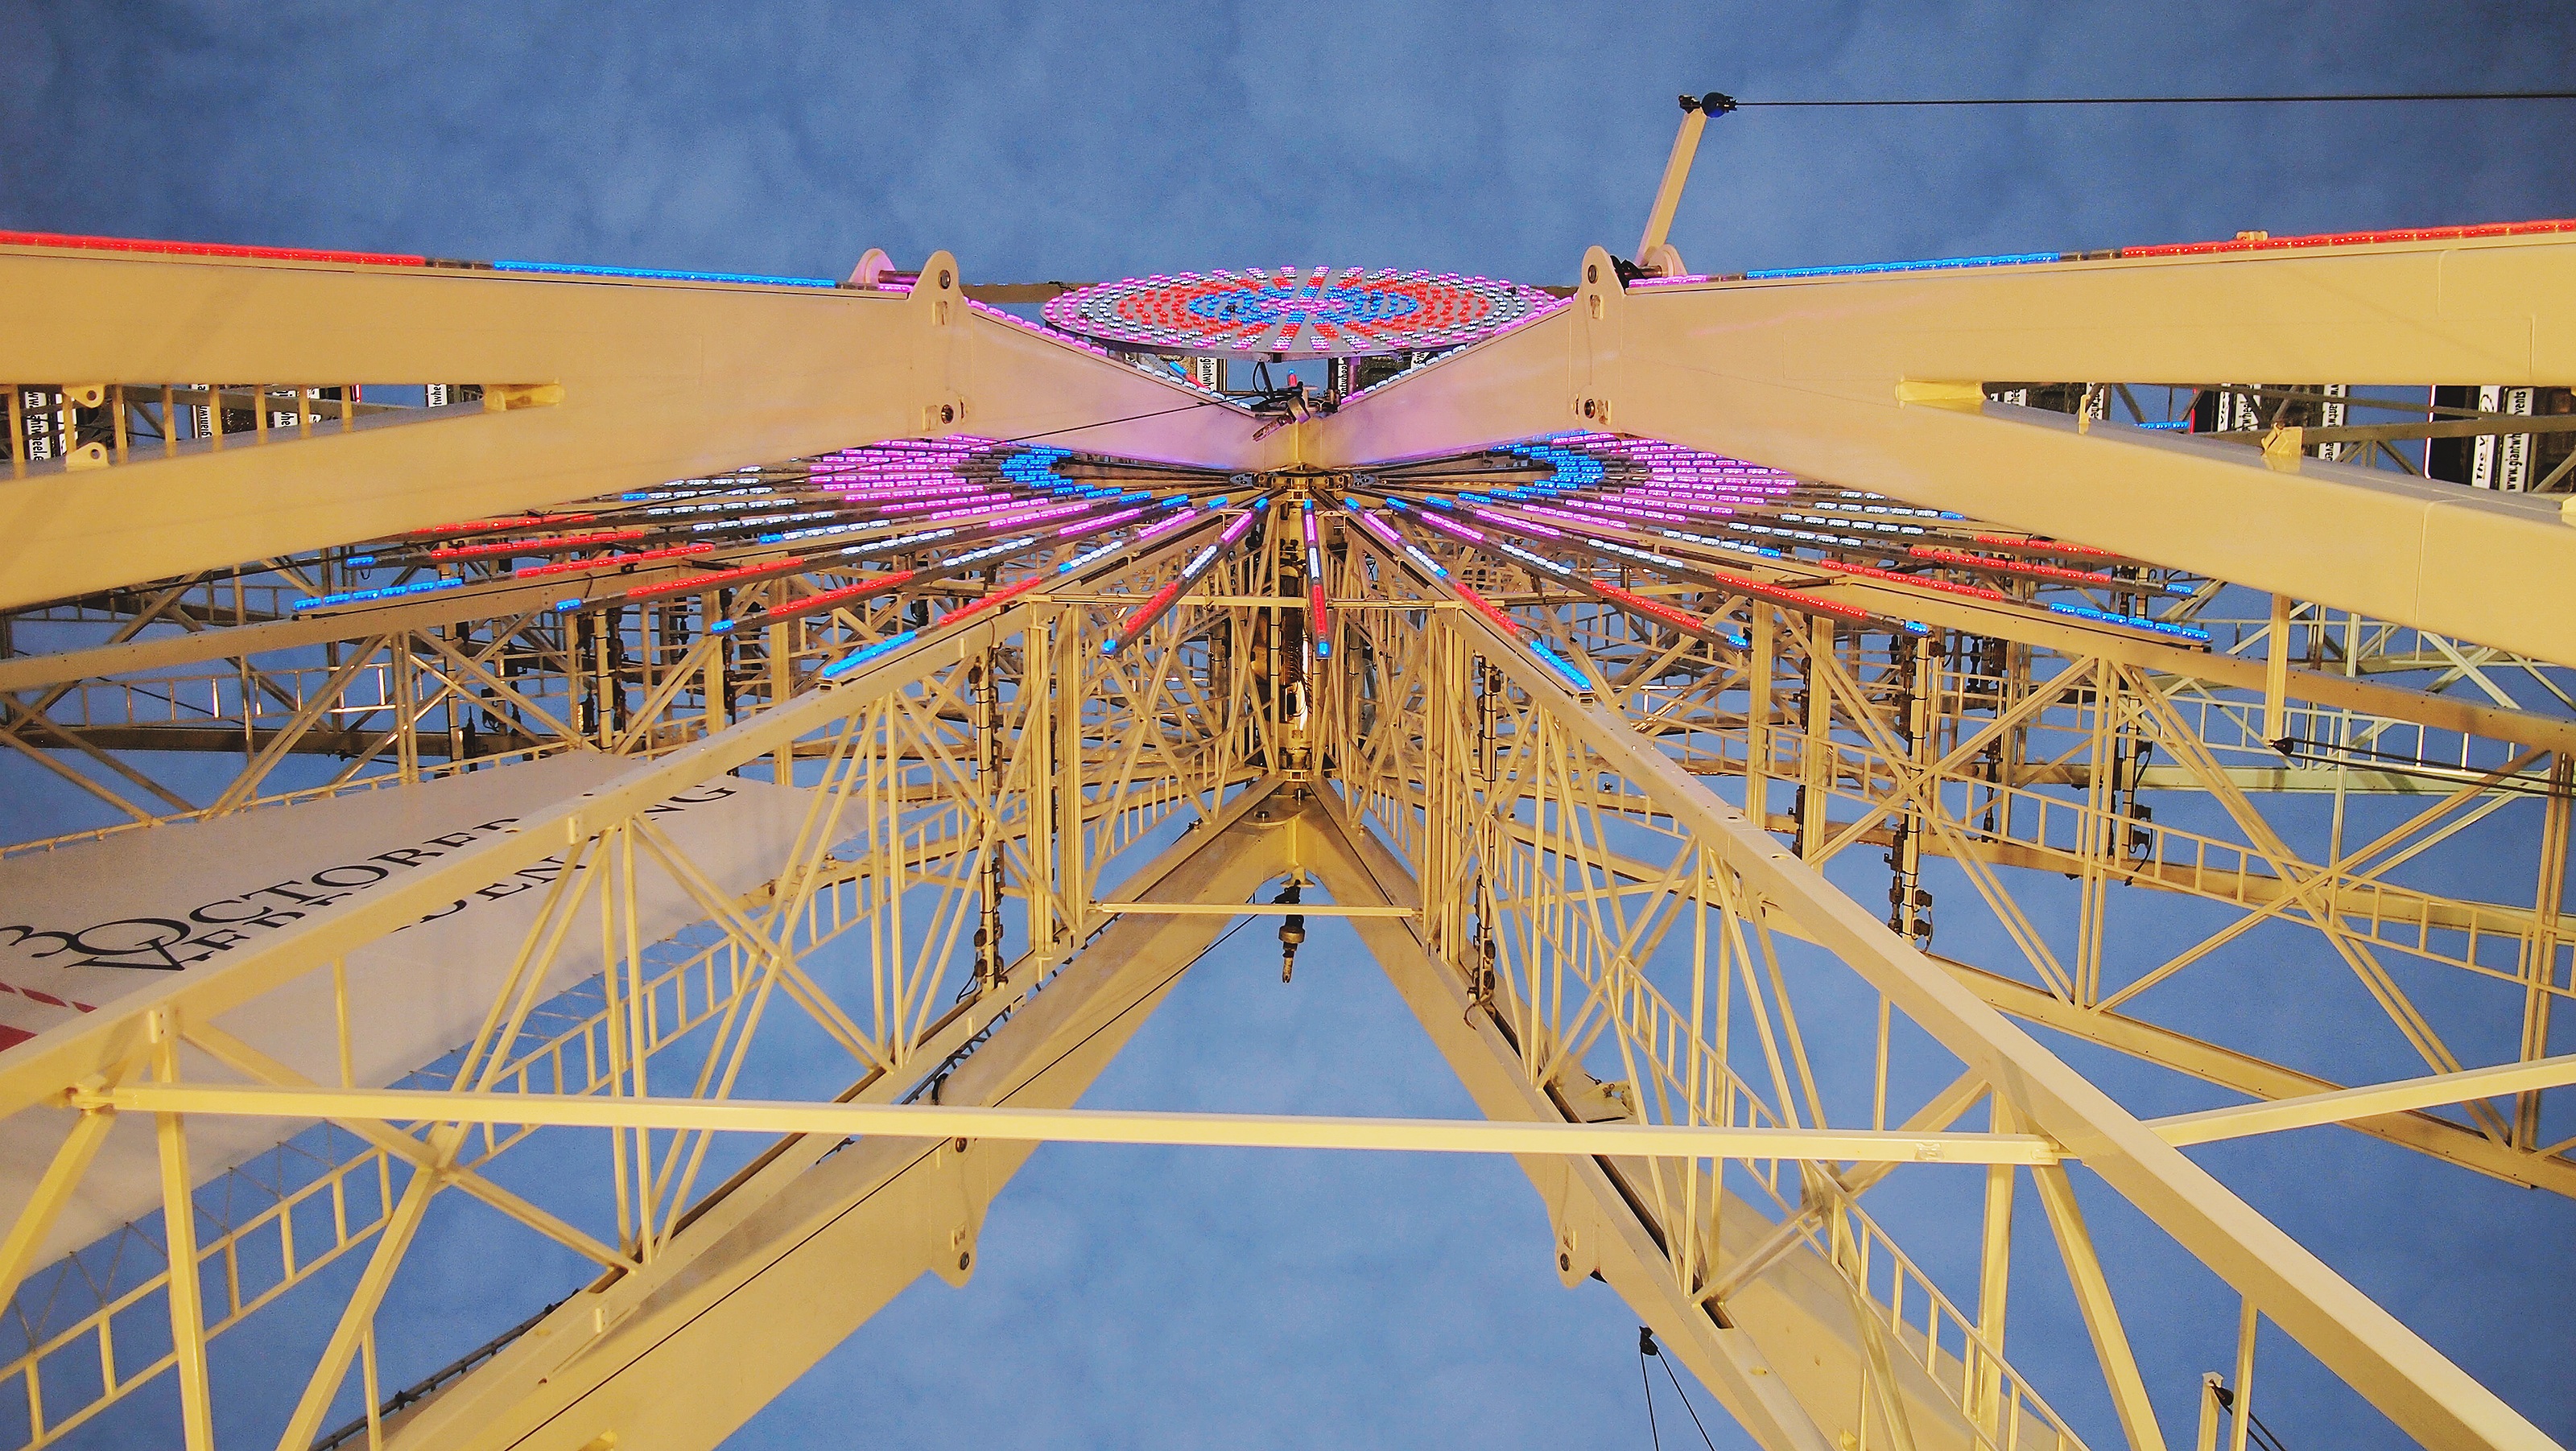
recreation, ferris wheel, carnival, amusement park, colourful, park, ride, blue, attraction, colorful, lifestyle, leisure, fun fair, fun, joy, tourist attraction, circus, amusement, funfair, fair, entertainment, amusement ride, outdoor recreation, nonbuilding structure